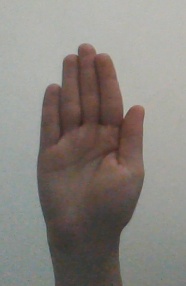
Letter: seen